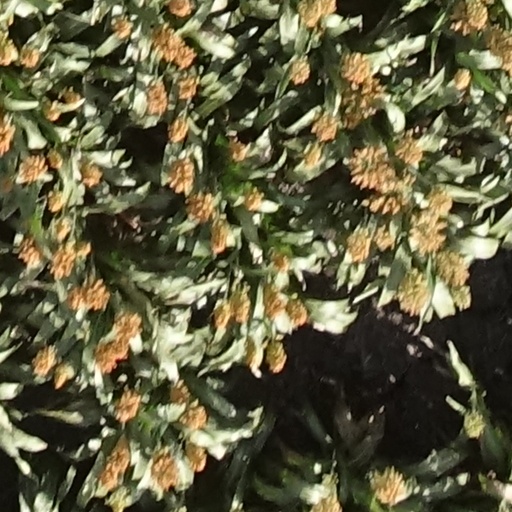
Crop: sorghum